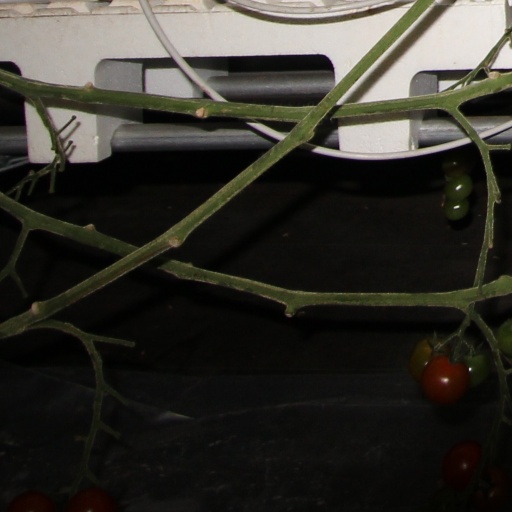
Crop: tomato